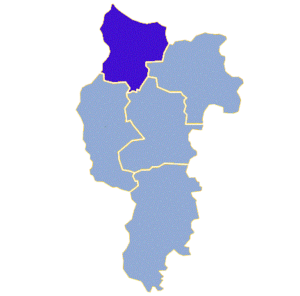
Górzyca est une gmina rurale de la powiat de Słubice, dans la Voïvodie de Lubusz, dans l'ouest de la Pologne., sur la frontière avec l'Allemagne.